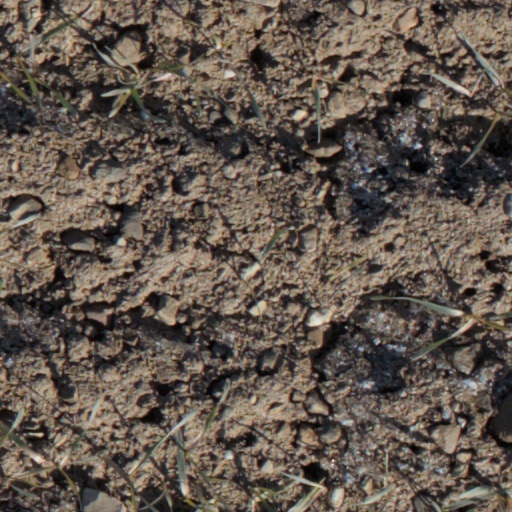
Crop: wheat